Merildin railway station

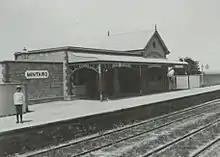
The railway station servicing Mintaro in 1901

Merildin railway station opened on 29 August 1870 when the broad gauge railway line was extended from Manoora to Burra. The original goods shed was erected in 1873 and the station building was erected in 1899 with a hammered veranda edging similar to the ones at Manoora, Saddleworth, Farrell Flat and other stations along the line. It also consisted of a railway siding and a station master's garden. The station siding was originally named after the town of Mintaro but the name was changed to Merildin in 1917 and the station itself was located quite some distance from the town.